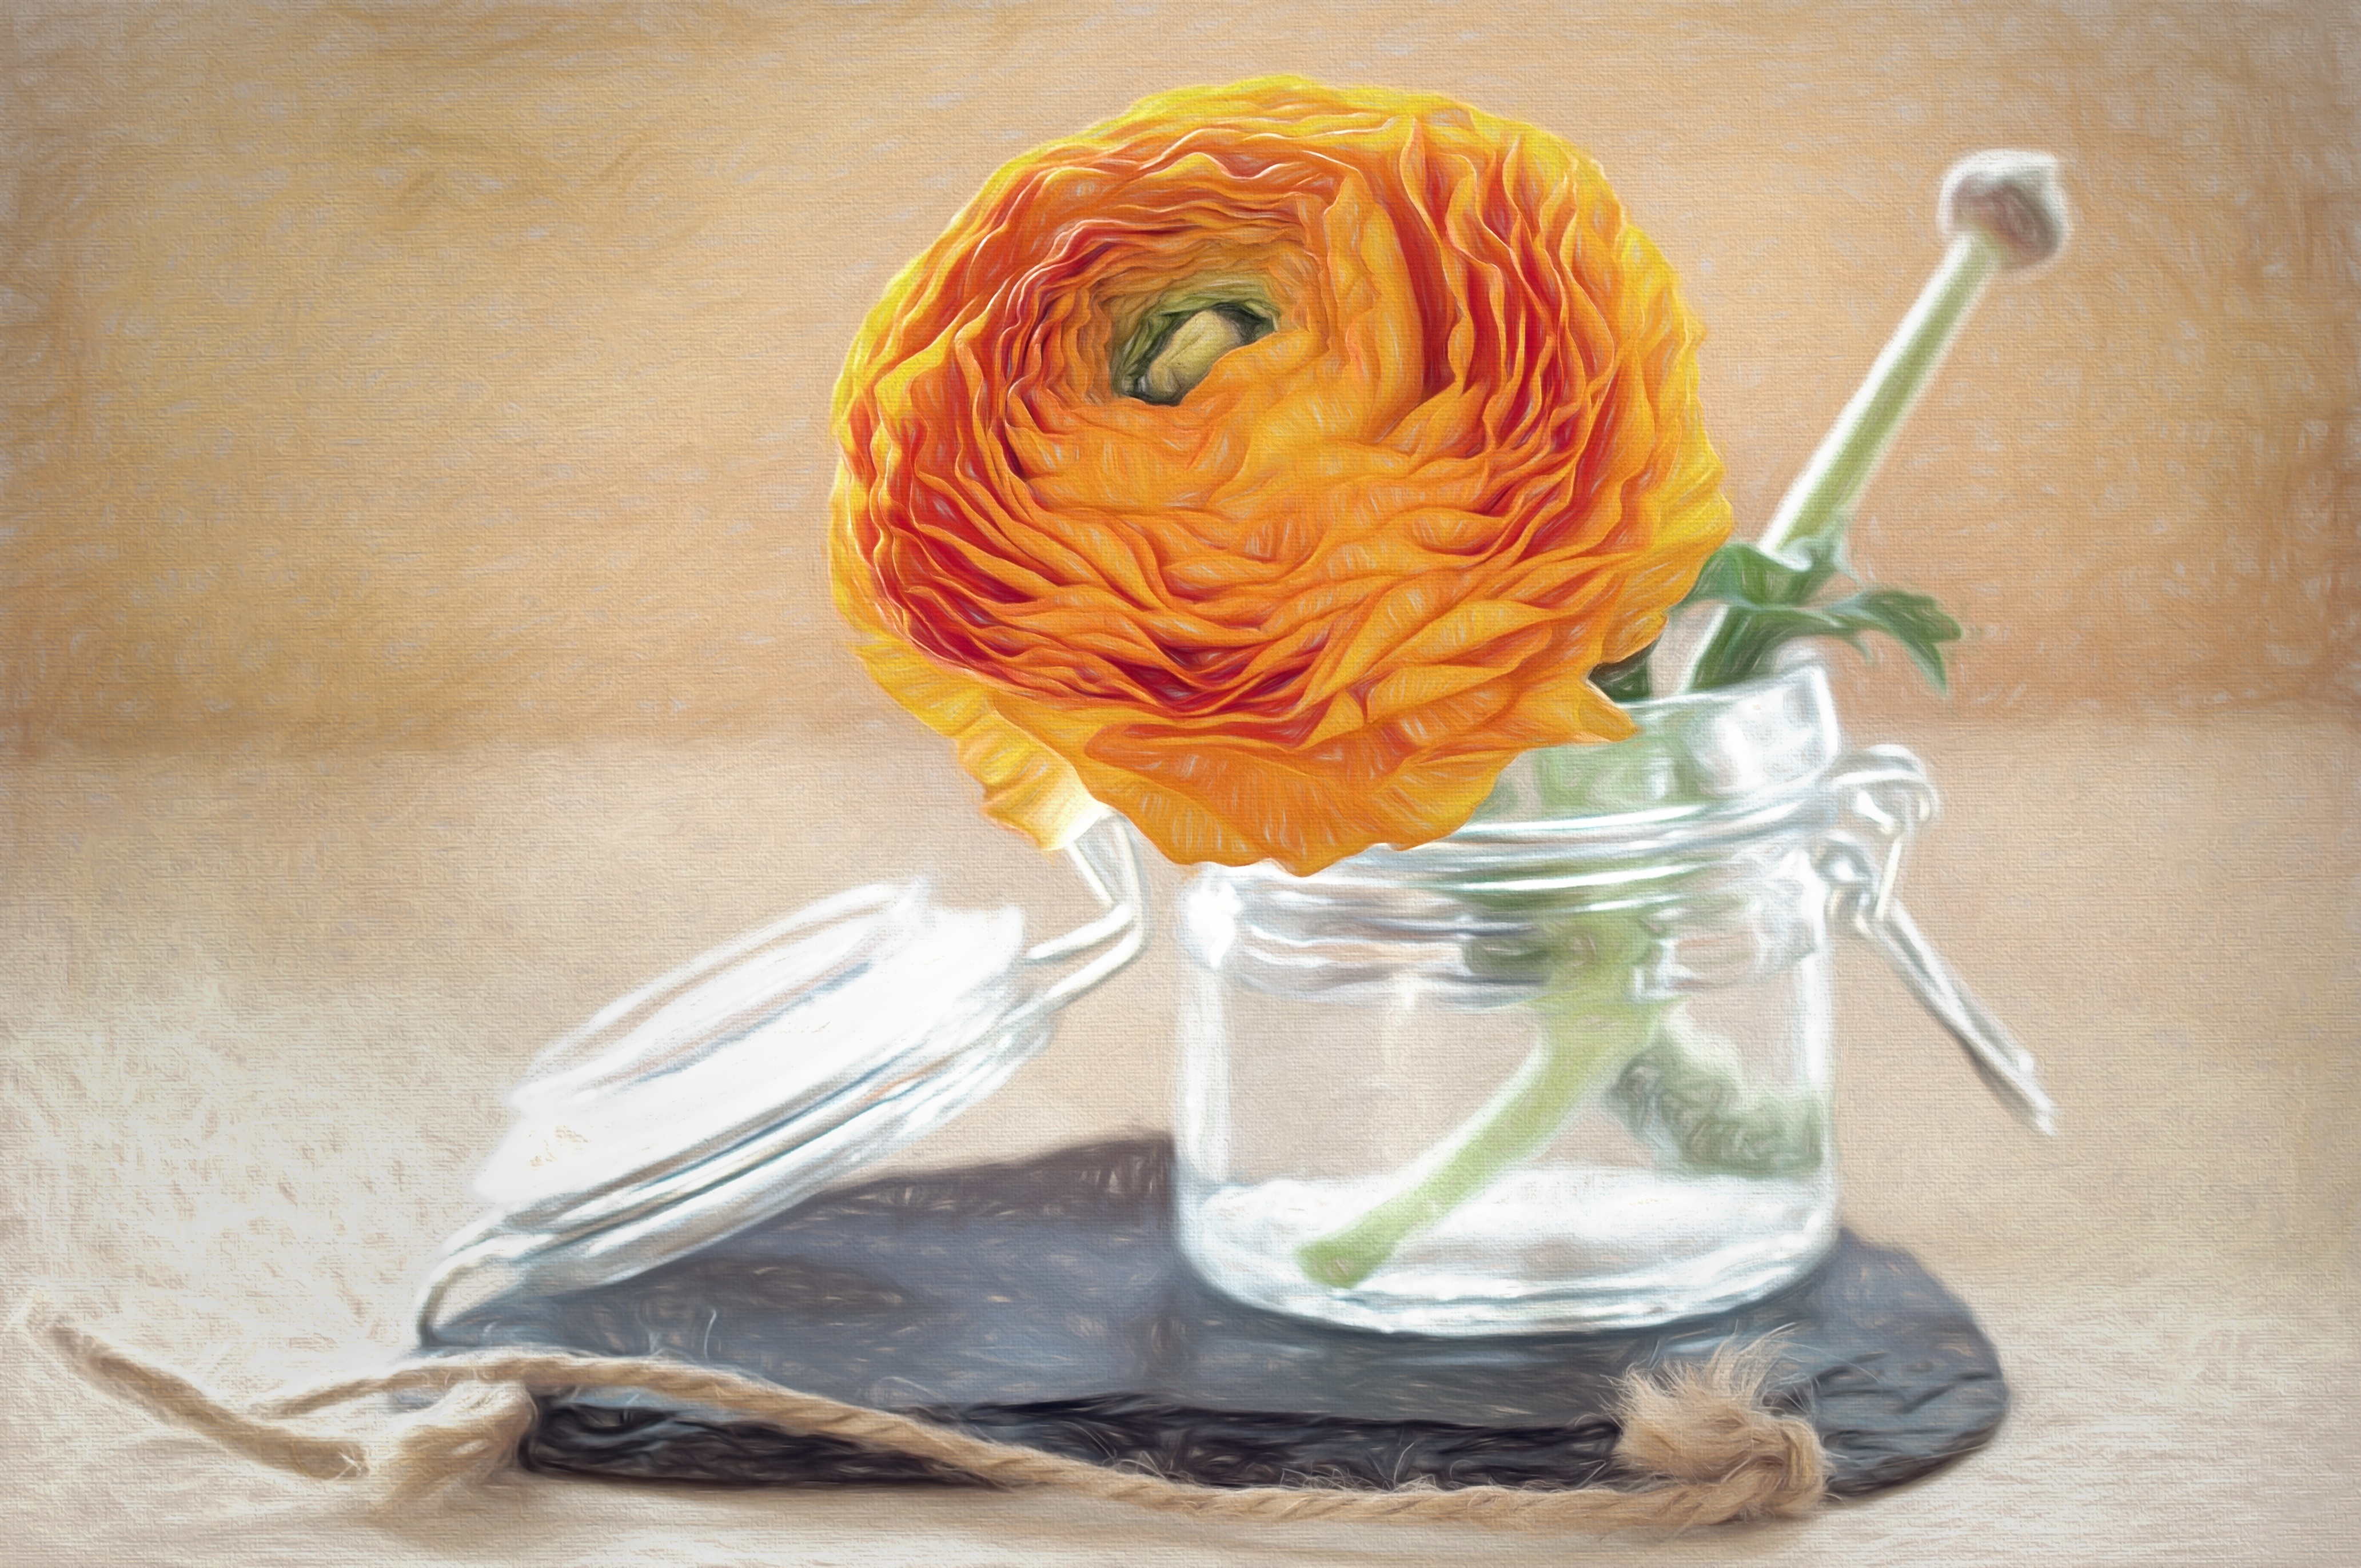
blossom, plant, flower, bloom, glass, vase, decoration, orange, still life, material, painting, art, drawing, draw, ranunculus, flowering plant, land plant